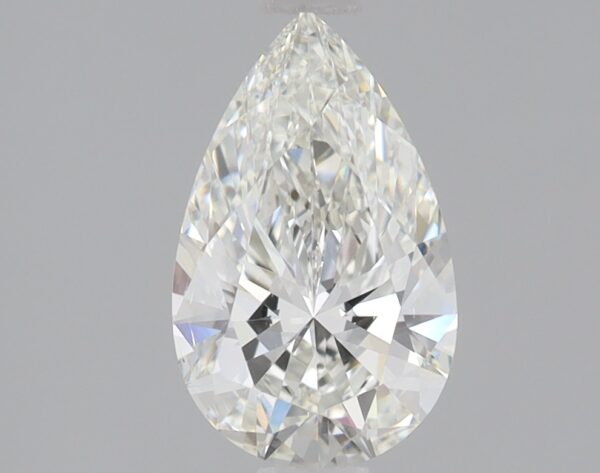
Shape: pear
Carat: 0.9
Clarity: VS2
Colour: I
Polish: EX
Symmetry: VG
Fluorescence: NONE
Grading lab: IGI
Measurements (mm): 8.8 x 5.4 x 3.26